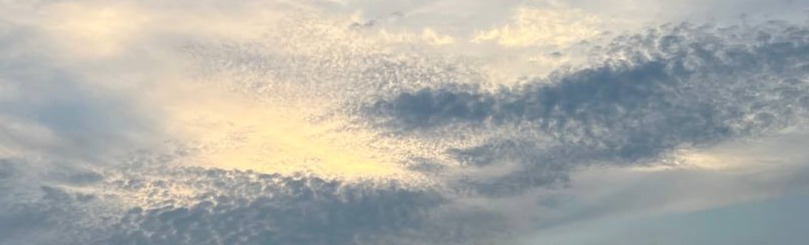
Cloud type: Cirrocumulus